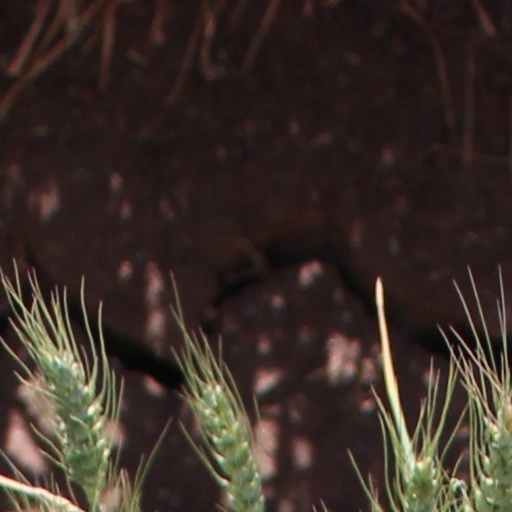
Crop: wheat